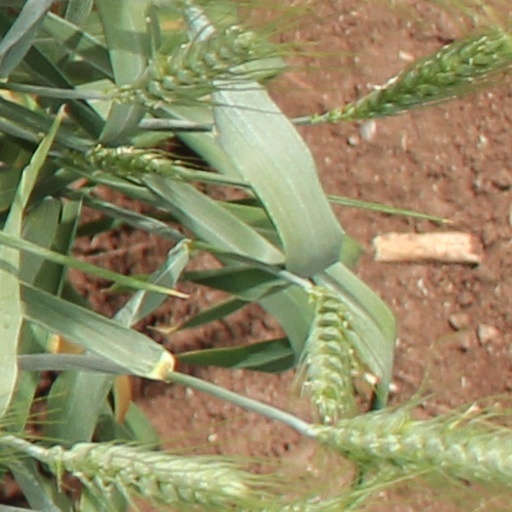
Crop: wheat